Presbyterian Boys' Senior High School

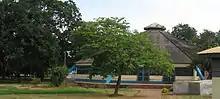
PRESEC dining hall

The school was started in Odumase after an educationist of the Presbyterian Church of the Gold Coast, E. A. W. Engmann, continued to lobby and push for the establishment of a church boys' school, after N. T. Clerk had retired from his church position. This effort came to fruition in 1938 with the first group of 16 boys and four teachers. Engmann was the first headmaster.